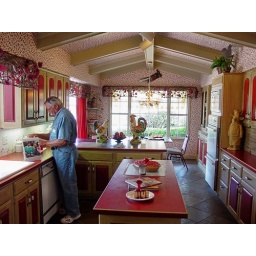
kitchen in the house